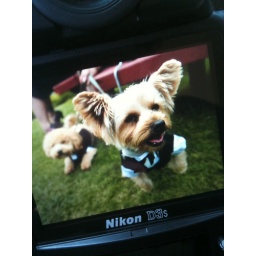
Two dogs in their wedding, both wearing a sharp Tuxedo. Dogs look so cute in Tux.